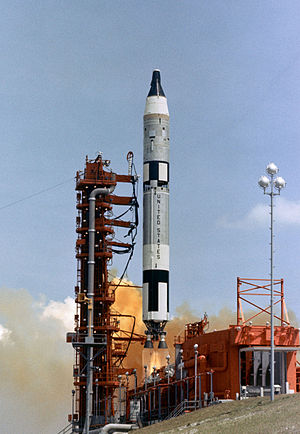
Gemini 1
Opsendelsen af Gemini 1
"Gemini 1 er en ubemandet prøveflyvning der blev gennemført som en del af Gemini-programmet med henblik på at afprøve det dengang ny-udviklede Gemini-rumfartøj og det interkontinentale missil Titan II der skulle bruges som løfteraket til opsendelsen. Der ud over var Gemini 1 også ""jomfru-færden"" for det nye sporings- og kommunikationssystem der indgik i Gemini-programmet.